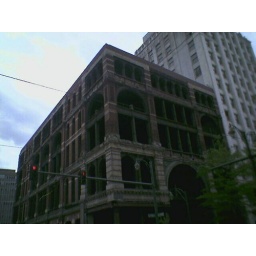
a book building in Memphis.